Ebligen railway station

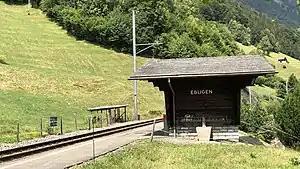
The station in 2018

Ebligen railway station is a Swiss railway station near the settlement of Ebligen in the municipality of Oberried am Brienzersee and the canton of Bern. Ebligen is a stop on the Brünig line, owned by the Zentralbahn, that operates between Interlaken and Lucerne.